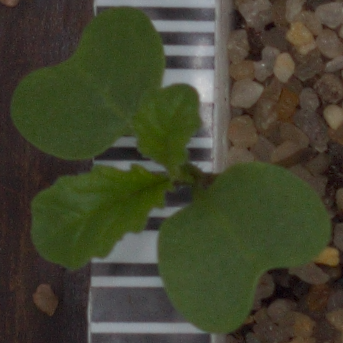
Label: charlock